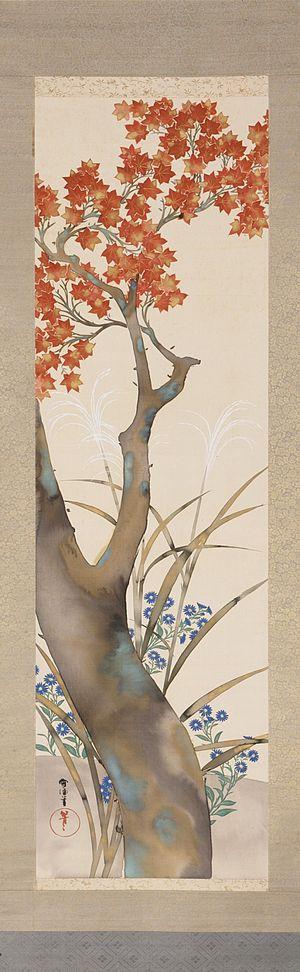
L'école Rinpa, parfois transcrit « Rimpa », est une des écoles historiques majeures de la peinture japonaise décorative. Mais ça n'est pas une « école » suivant la tradition japonaise, avec un maître et des apprentis, ses futurs héritiers. Le nom Rinpa vient du nom d'un artiste du milieu de l'époque d'Edo, Ogata Kōrin, auquel on a emprunté le caractère « rin », accolé au caractère « pa » : « faction », « école », mais qui englobe des artistes du début du XVIIᵉ au XXᵉ siècle qui ont fait le choix de s'approprier des éléments du style introduit par les premiers ou leurs successeurs.